Scottsboro station

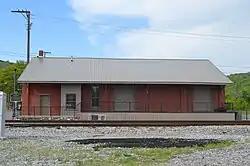
The depot in April 2014

The Scottsboro Memphis and Charleston Depot is a historic train station in Scottsboro, Alabama, USA. Built in 1861 on the eve of the American Civil War, the depot is one of three remaining antebellum depots in Alabama built by the Memphis and Charleston Railroad, and the only one outside Huntsville. On January 8, 1865, it was the site of a skirmish between members of the 101st and 110th U.S. Colored Infantry Regiment and Confederate forces which resulted in the retreating rebels setting fire it.